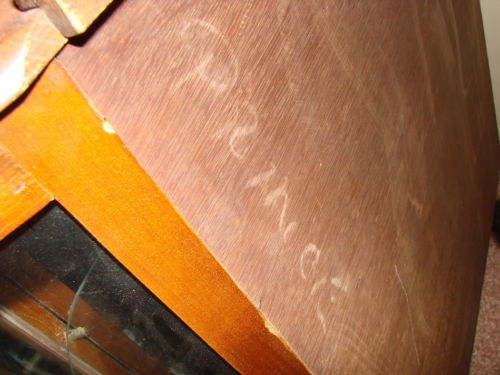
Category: cabinet